Percy Edwards

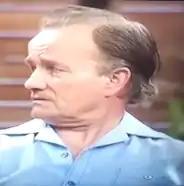
Edwards on "Morecambe and Wise"

Percy Edwards (1 June 1908 – 7 June 1996) was an English animal impersonator, entertainer and ornithologist.